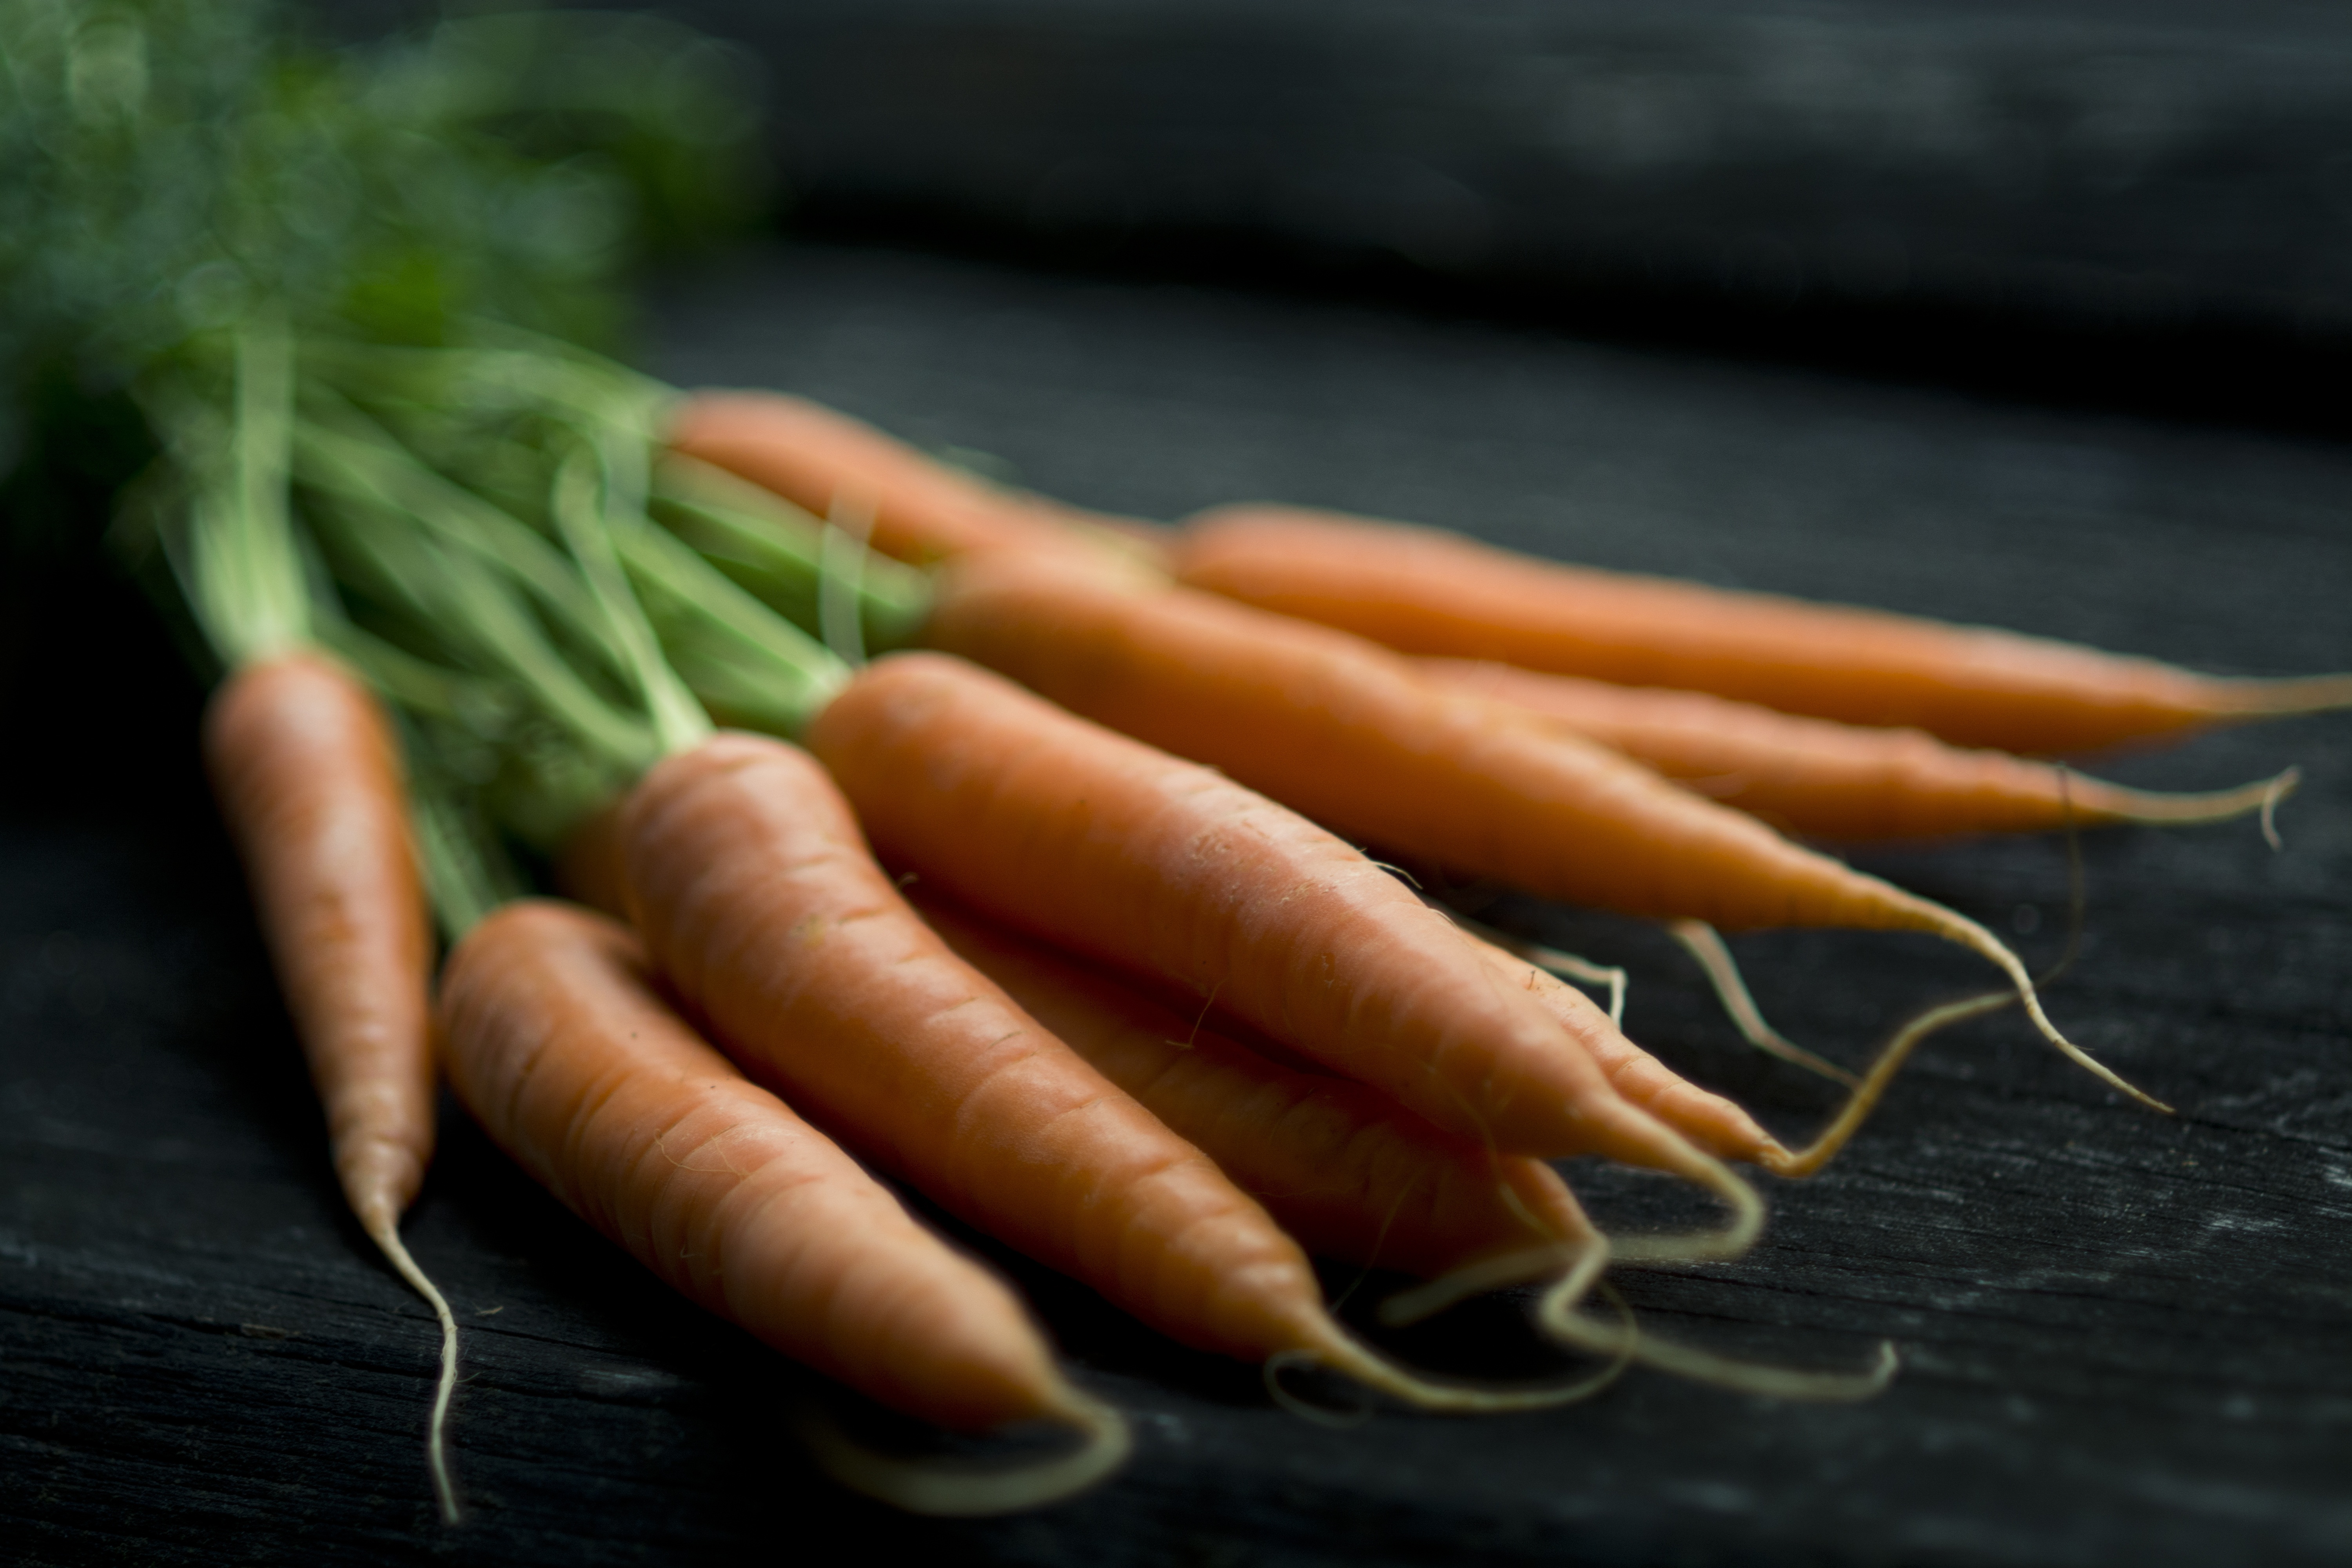
orange, food, cooking, ingredient, produce, vegetable, fresh, healthy, carrot, root, raw, greens, uncooked, carotene, taproot